Ruthin

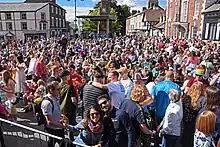
Crowd enjoying the Top of Town Event, 2022

The Ruthin railway line and station closed in the 1960s. They had connected Ruthin to and to the north and to the south.